History of Austria

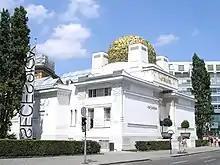
The Secession Building, Vienna, built in 1897 by Joseph Maria Olbrich for exhibitions of the Secession group

Prussia and Denmark had already fought one war in 1848–1851 over the territories that lined their common border, Schleswig-Holstein which resulted in Denmark retaining them. By 1864 Austria was at war again, this time allying itself with Prussia against Denmark in the Second Schleswig War, which although successful this time, turned out to be Austria's last military victory. The war concluded with the Treaty of Vienna by which Denmark ceded the territories. The following year the Gastein Convention resolved the control of the new territories, Holstein being allocated to Austria, after initial conflicts between the allies. This did little to ease the Austria–Prussia rivalry over the German question. The ongoing efforts by Otto von Bismarck, the Prussian Minister President, to revoke the agreement and wrest control of the territories would soon lead to all out conflict between the two powers and achieve the desired weakening of Austria's position in central Europe.